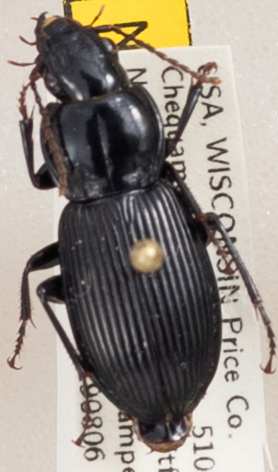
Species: Pterostichus novus
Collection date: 2019-08-06
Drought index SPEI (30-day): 0.608
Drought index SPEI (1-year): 1.45
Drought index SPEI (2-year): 1.13